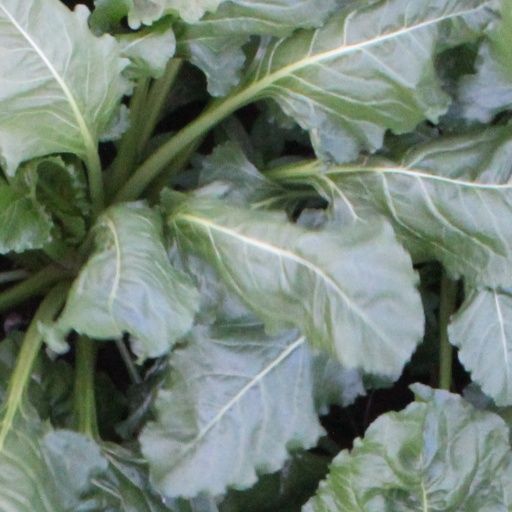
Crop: sugar beet